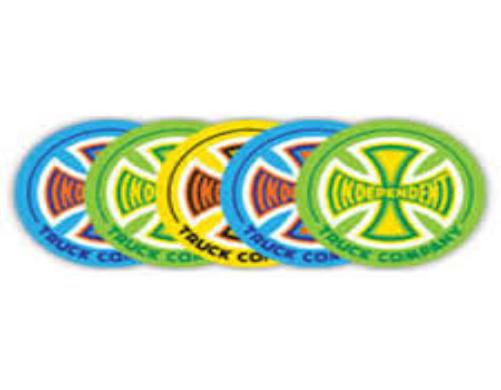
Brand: Independent Truck
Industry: Clothes